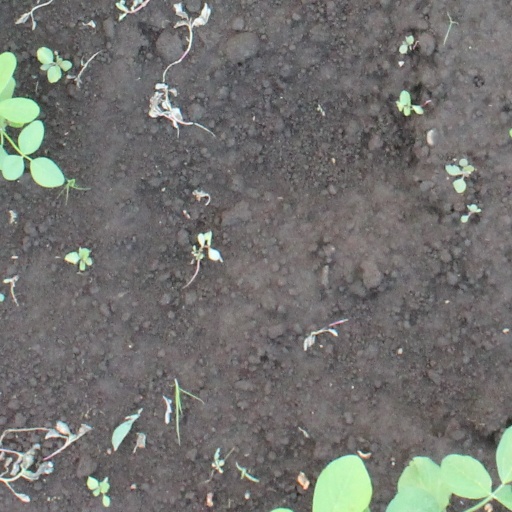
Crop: soybean